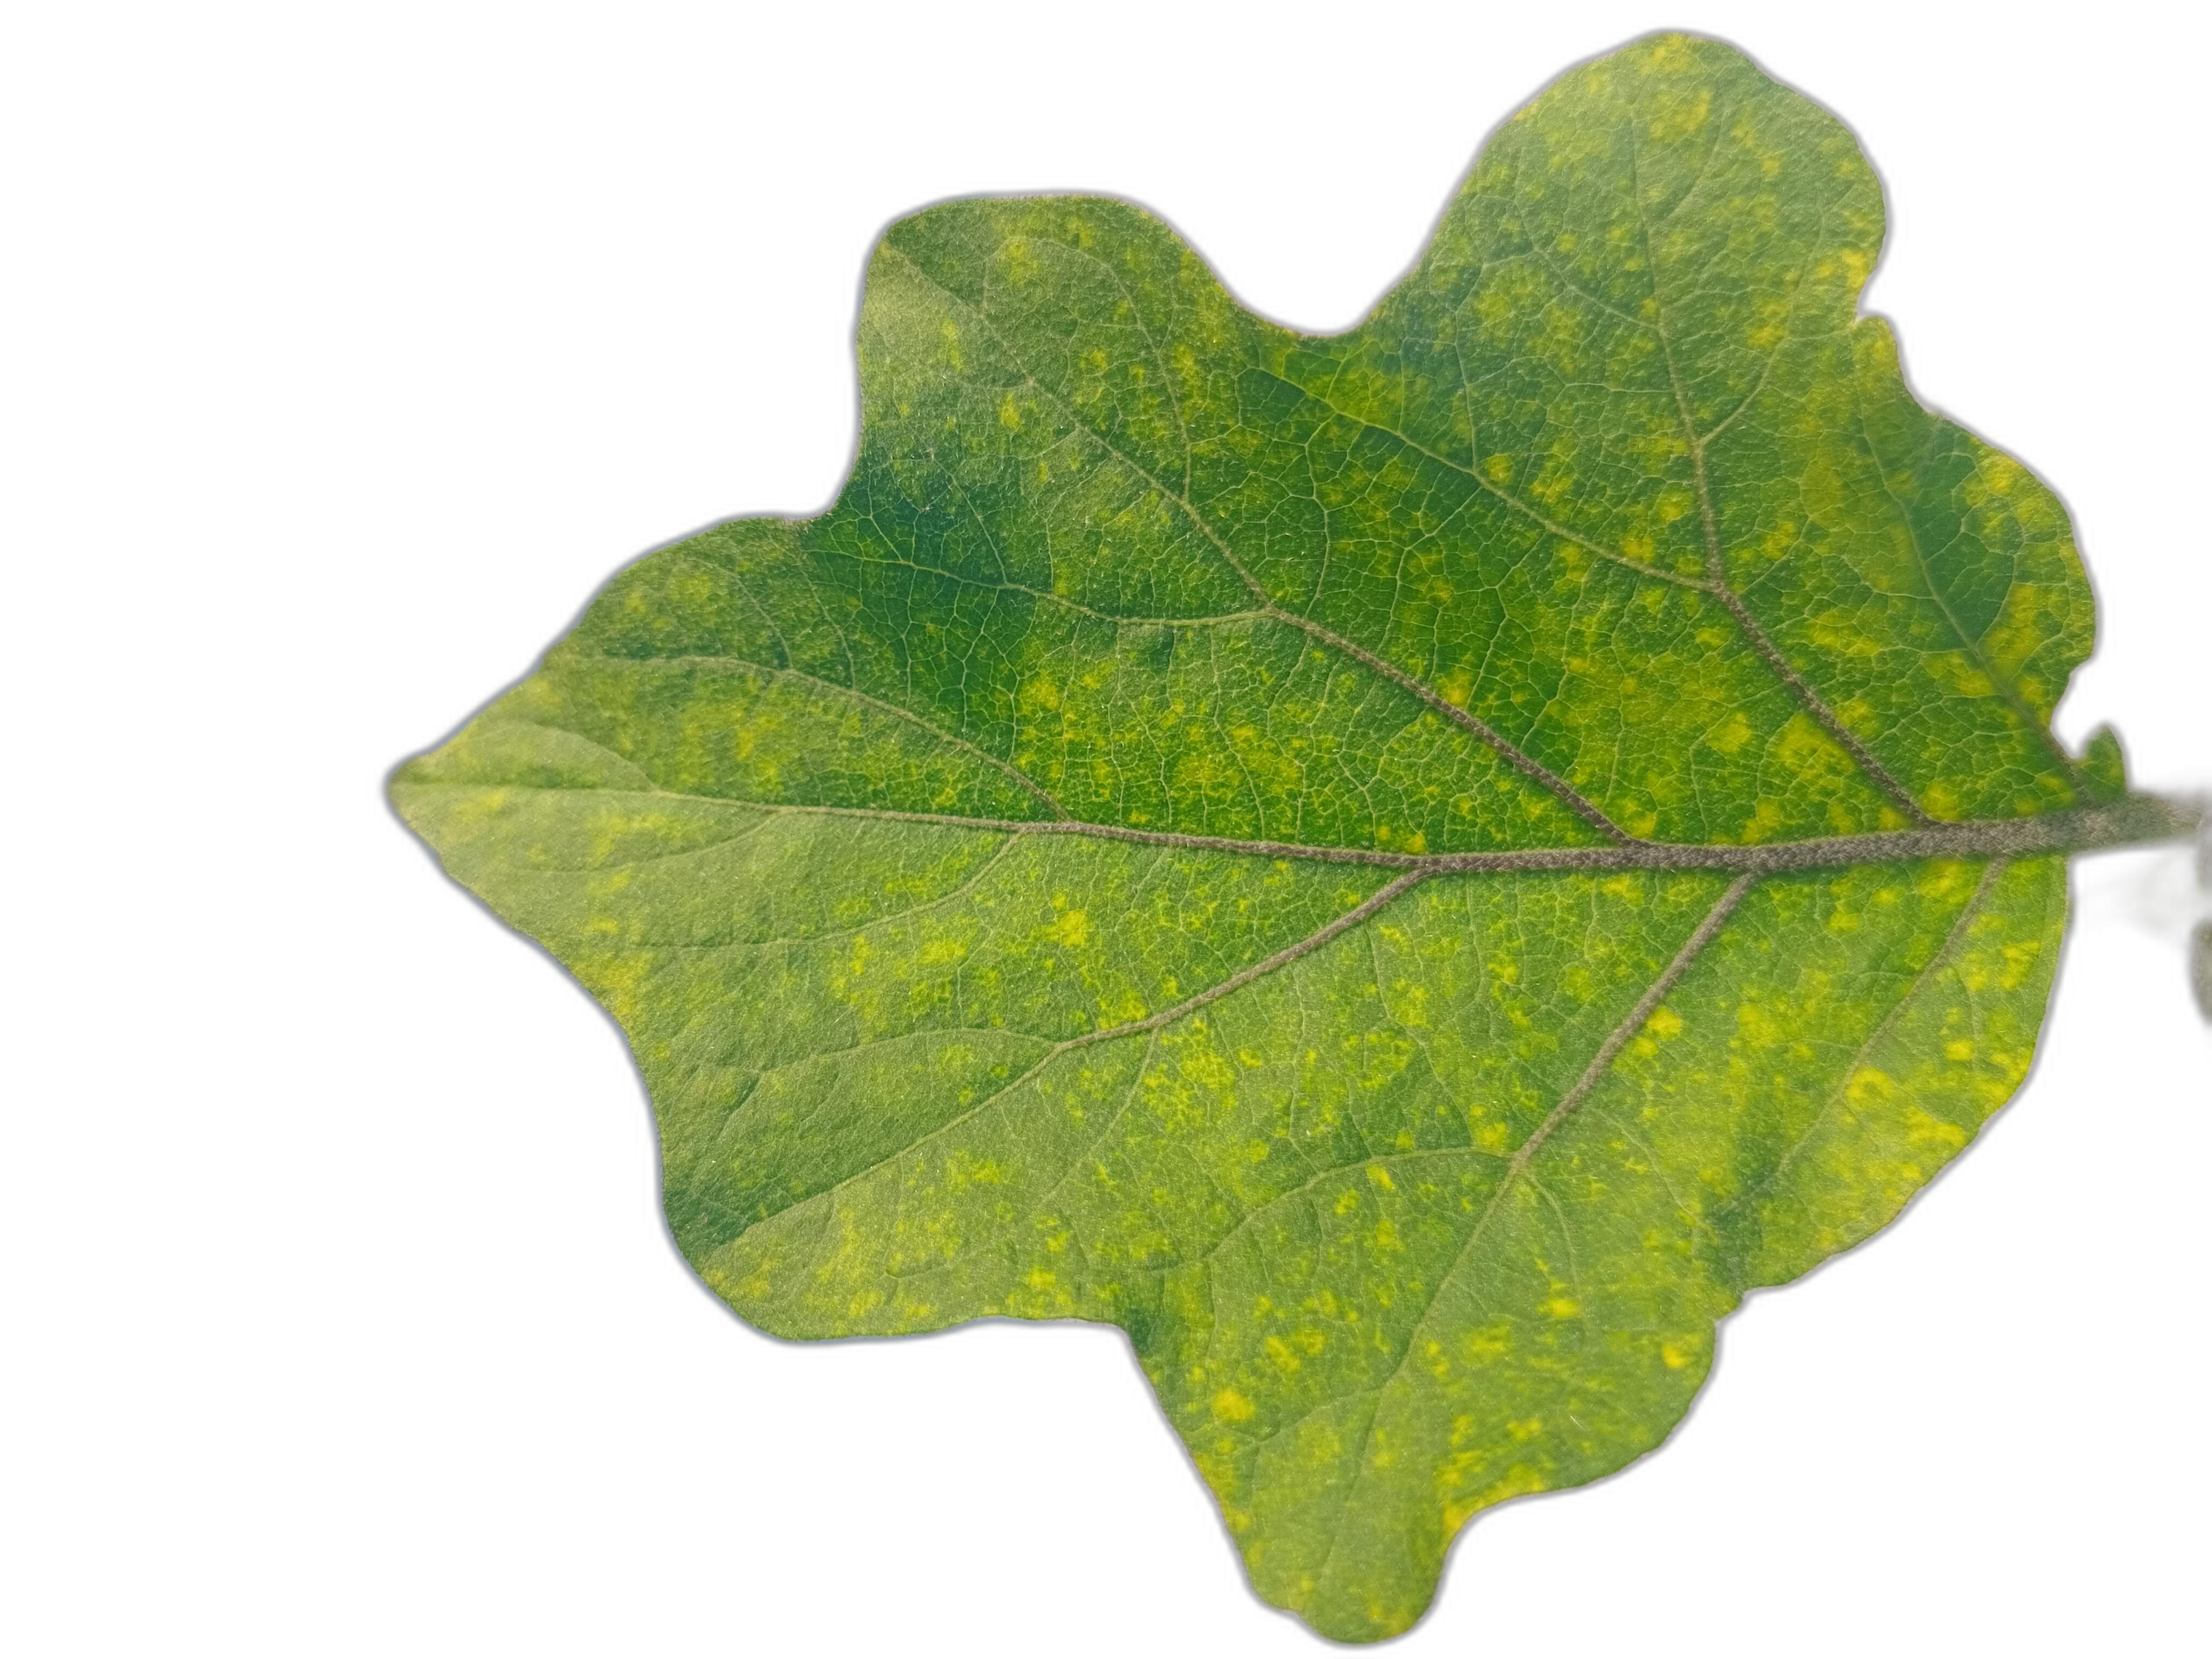
Label: Mosaic Virus Disease